Charles Felix of Sardinia

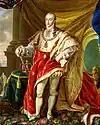
Portrait by Luigi Bernero,

Charles Felix (6 April 1765 – 27 April 1831) was the King of Sardinia and ruler of the Savoyard states from 12 March 1821 until his death in 1831. He was the last male-line member of the House of Savoy that started with Victor Amadeus I, and caused the line of Victor Amadeus I's younger brother Thomas Francis to seize the throne after Felix's death.